BelAZ 75710

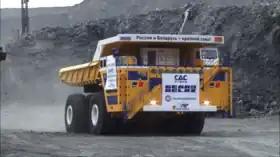

The BelAZ 75710 is an ultra class haul truck manufactured in Belarus by BelAZ. As of 2013, it was the world's largest, highest payload capacity haul truck.